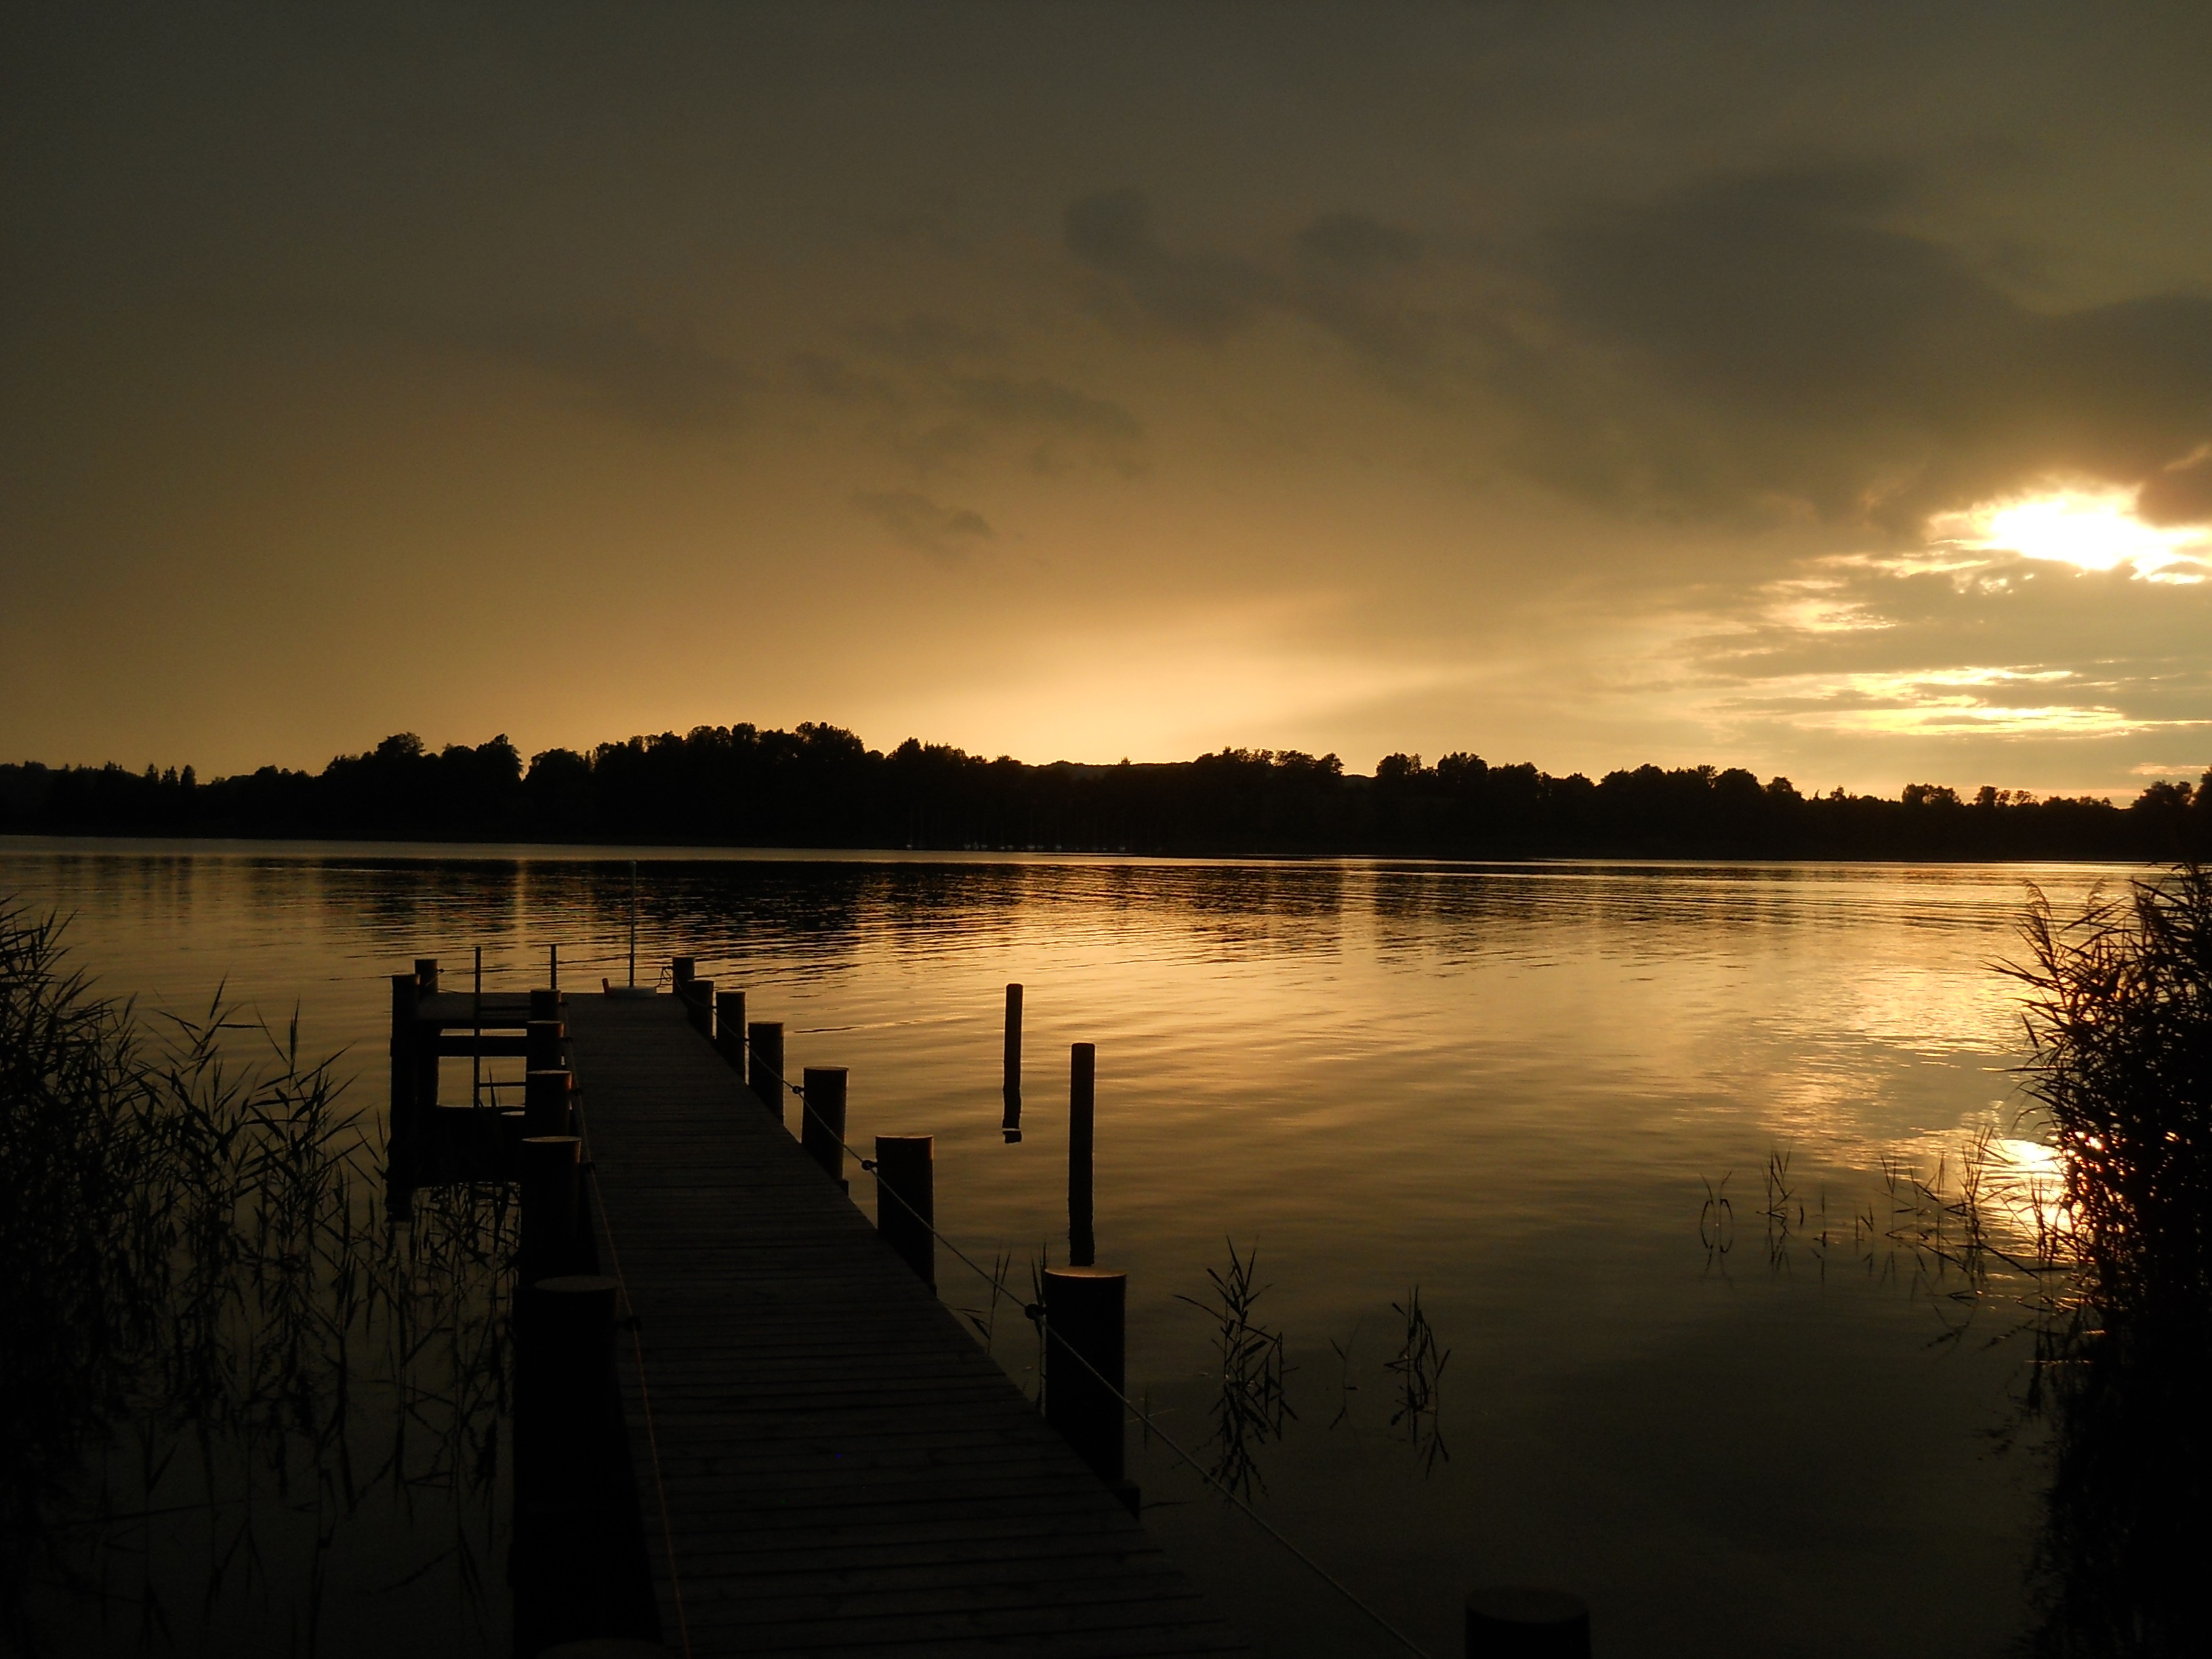
landscape, sea, water, nature, horizon, cloud, sky, sun, sunrise, sunset, sunlight, morning, lake, dawn, river, summer, dusk, idyllic, web, evening, reflection, peaceful, romance, romantic, rest, lighting, mood, loch, abendstimmung, sunbeam, evening sky, upper bavaria, chiemsee, atmospheric phenomenon